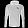
Label: Pullover